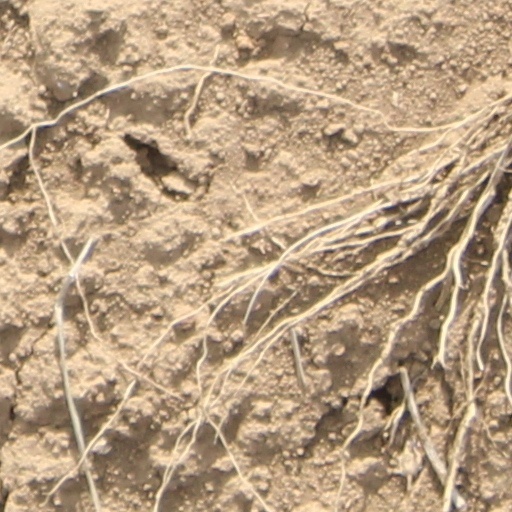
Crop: wheat